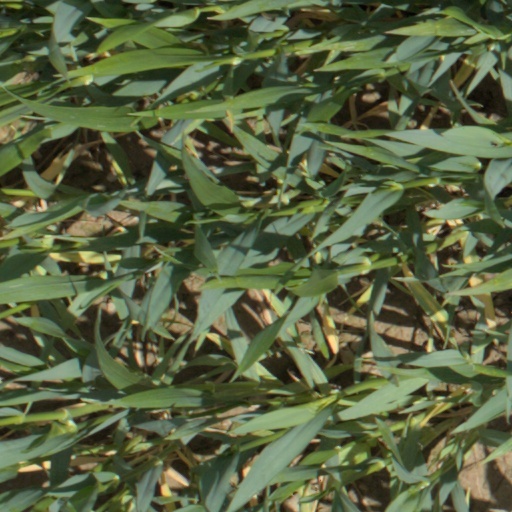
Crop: wheat